Isaac Bonewits

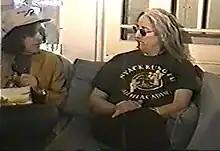
Isaac Bonewits

Bonewits' first book, "Real Magic", was published in 1971. Between 1973 and 1975 Bonewits was employed as the editor of "Gnostica" magazine in Minnesota (published by Llewellyn Publications). He established an offshoot group of the Reformed Druids of North America (RDNA) called the Schismatic Druids of North America, and helped create a group called the Hasidic Druids of North America (despite, in his words, his "lifelong status as a gentile"). He also founded the short-lived Aquarian Anti-Defamation League (AADL), an early Pagan civil rights group.